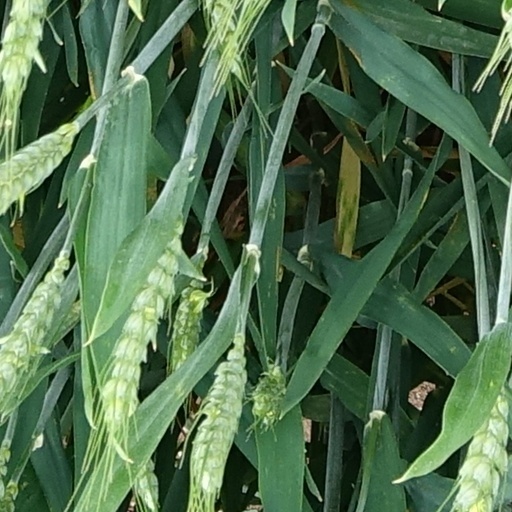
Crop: wheat